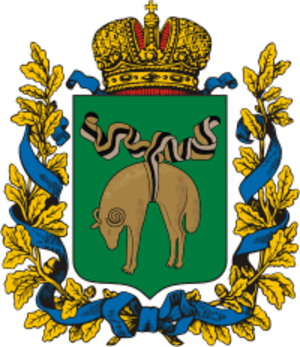
Le gouvernement de Koutaïssi est un gouvernement de l'Empire russe situé dans le Caucase ayant pour capitale la ville de Koutaïssi.